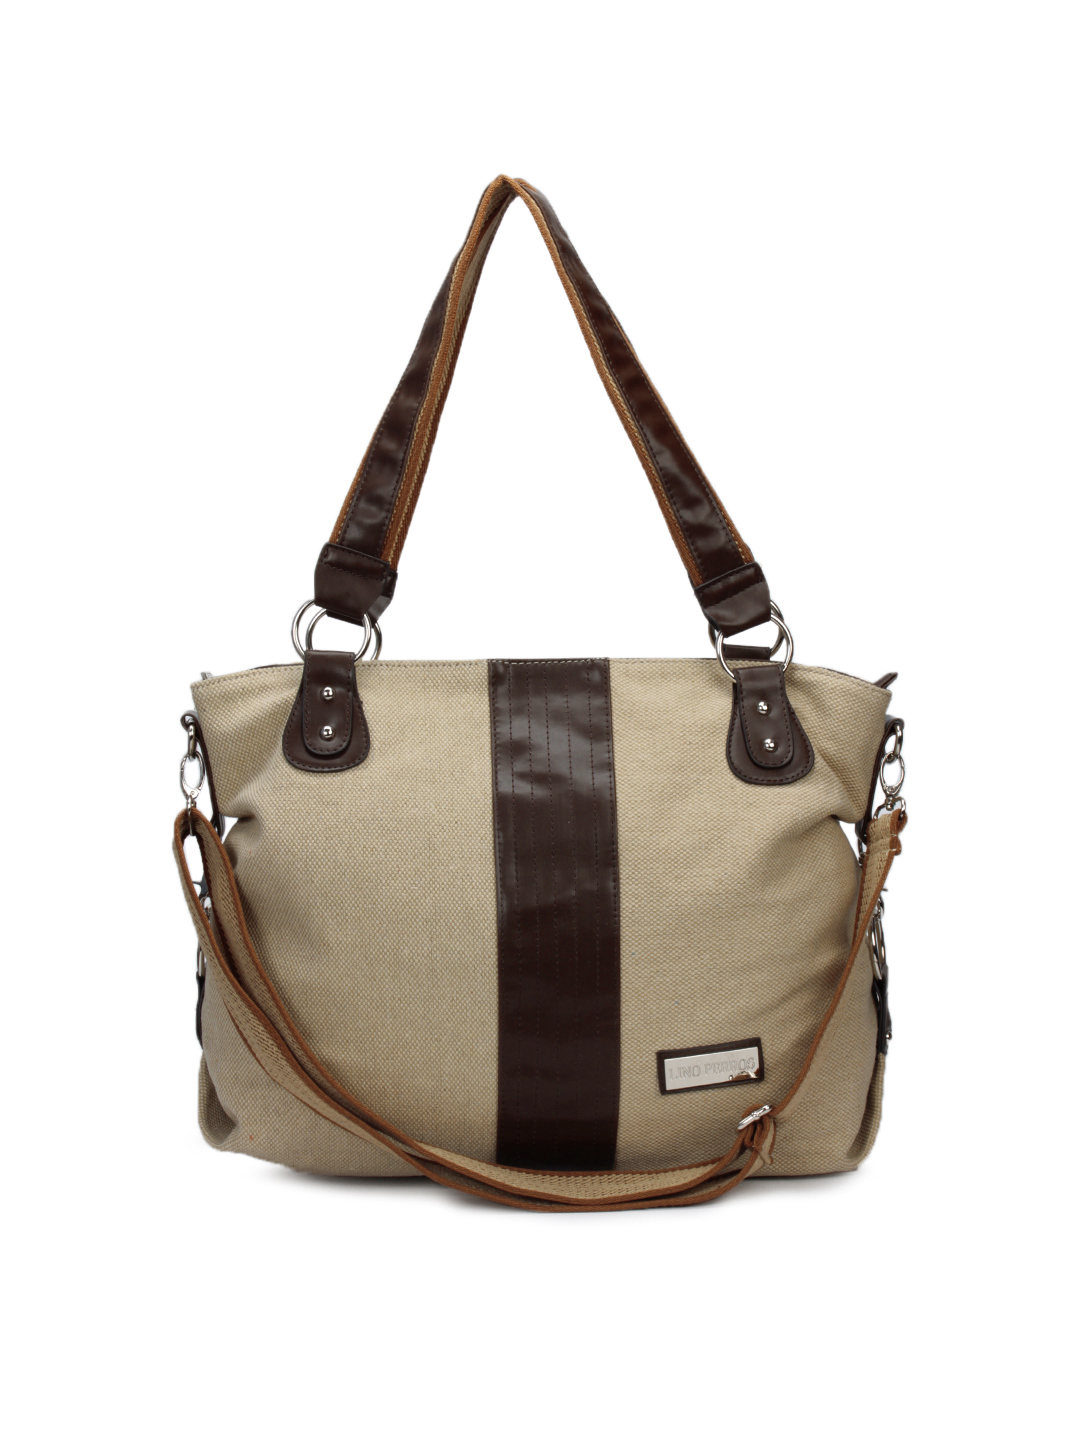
Lino Perros Women Classic Off White Handbag
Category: Accessories / Bags / Handbags
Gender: Women
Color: Off White
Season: Summer 2012
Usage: Casual